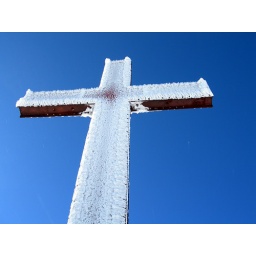
cross in the sky